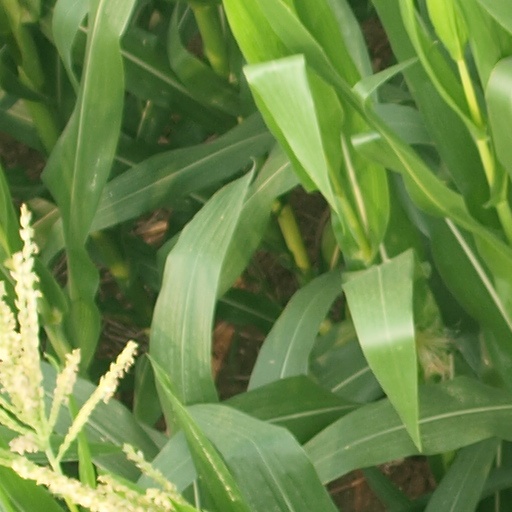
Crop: maize; corn